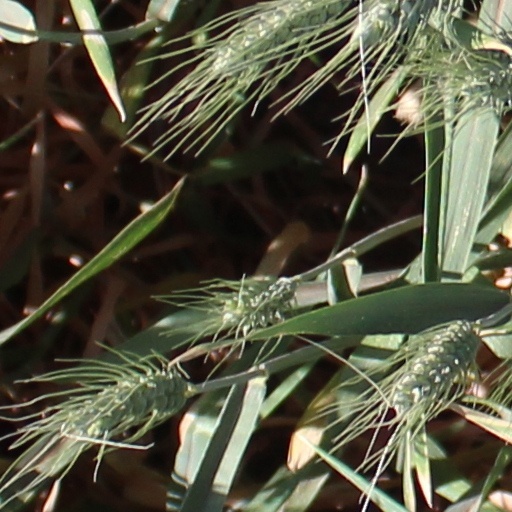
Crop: wheat